Battle of Hippo Regius

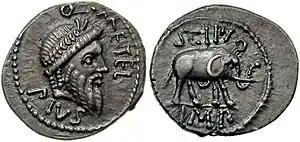
Denarius issued by Metellus Scipio while "Imperator" in Africa.

Scipio's fleet was sailing west when a strong headwind forced them to attempt to make port at the city of Hippo Regius on the north African coast. It was here that Sittius' now large mercenary fleet chanced upon them and chose to attack. The larger and more numerous ships under the command of Sittius swiftly surrounded their much smaller counterparts and in the resulting battle all of the senators perished. Upon being confronted by Sittius' men, and the outcome of the battle becoming clear, Scipio took his own life with his sword so as to avoid falling into enemy hands. His final words are said to have been "Imperator se bene habet" ("Your general is just fine").